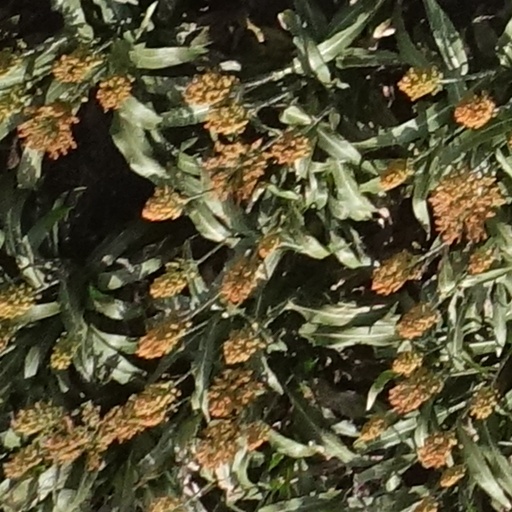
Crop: sorghum